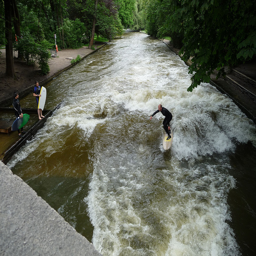
A man is surborading on waves in a lake.
two guys holding surfboards watching another surfer ride the wave
some people are in a river surfing on the current
A man stands on a surf board and rides a wave on a river.
Men taking turns surfing the rapids in a manmade channel